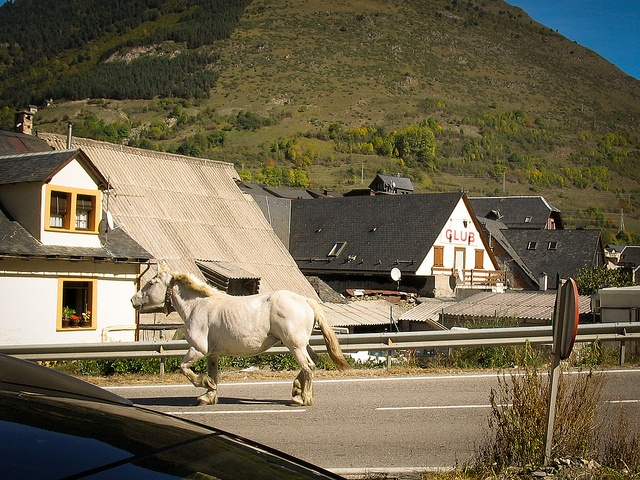
A white horse is trotting down the middle of a highway.
A white horse is on a street near a guard rail and several white buildings.
a horse running down a freeway past some houses.
A white horse in the street with some houses nearby.
A white horse galloping down a town street.